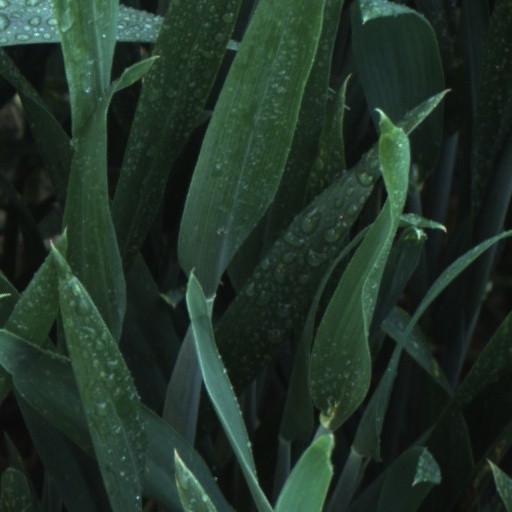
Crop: wheat